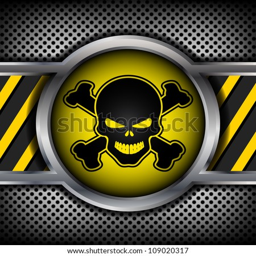
danger sign with a skull on a metal background